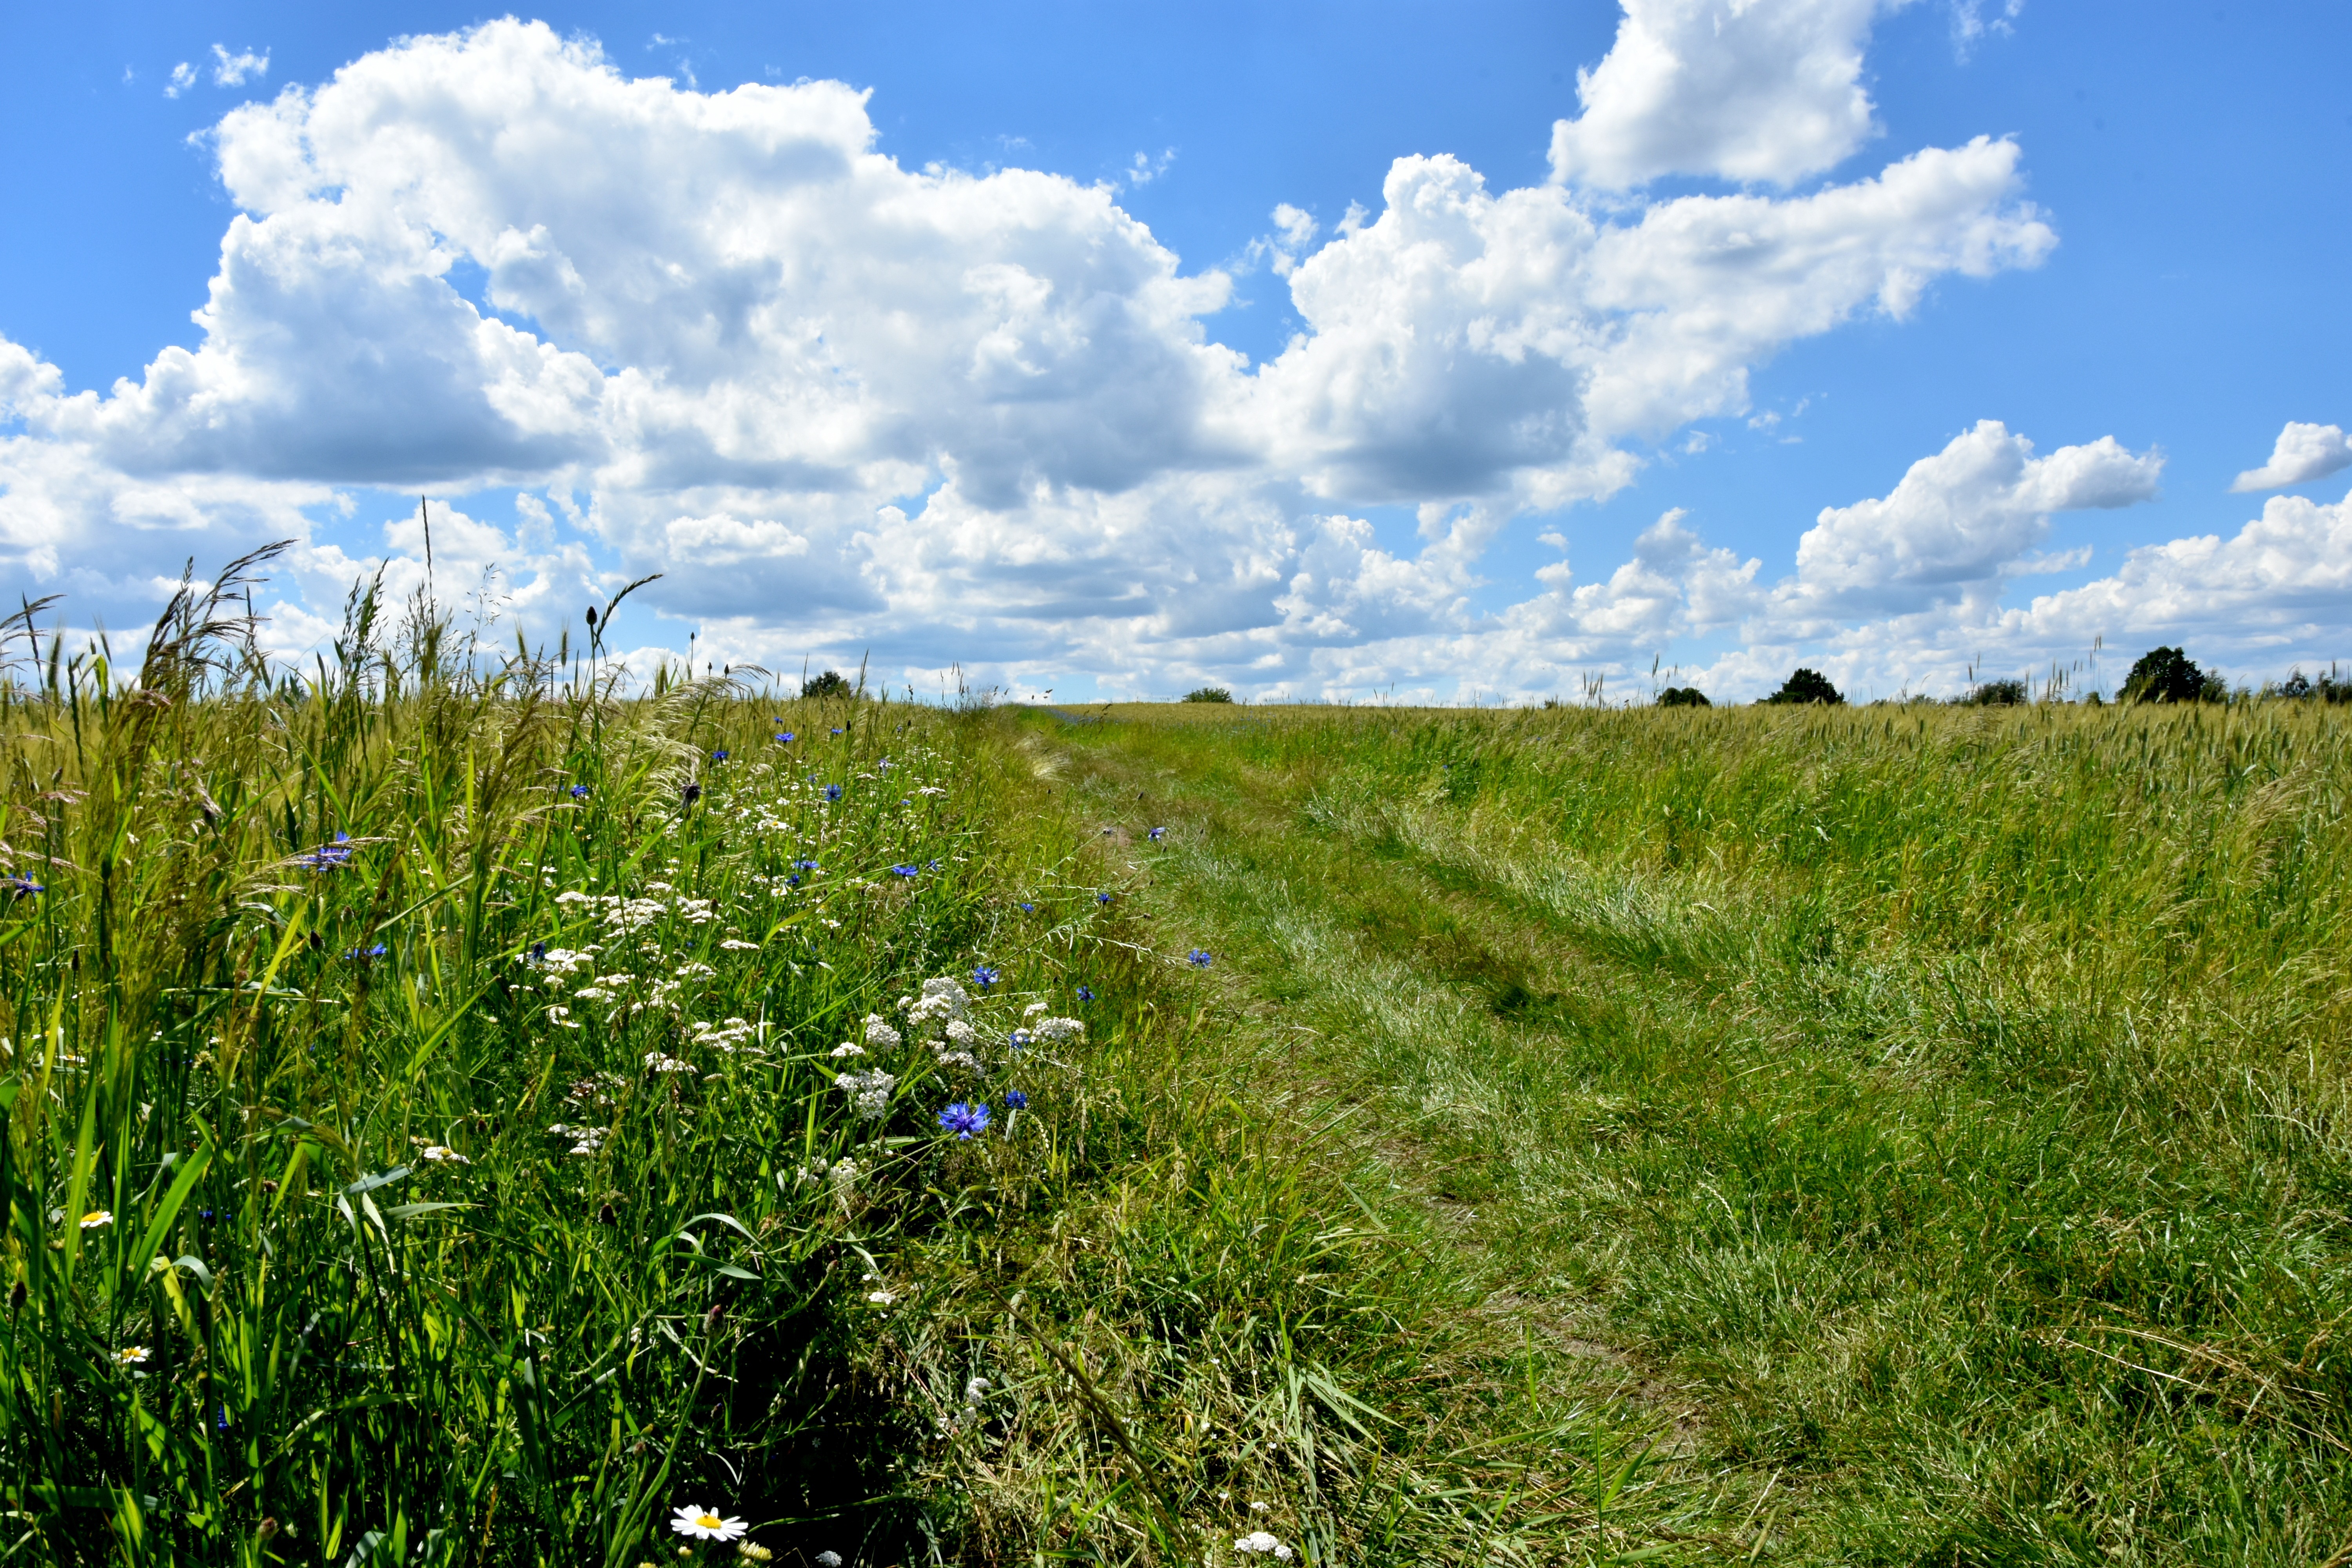
landscape, nature, grass, horizon, mountain, sky, field, meadow, prairie, hill, flower, view, crop, pasture, scenery, holiday, agriculture, plain, wildflower, grassland, vegetation, poland, wetland, plateau, beauty, way, habitat, ecosystem, wandering, steppe, the path, rural area, natural environment, geographical feature, grass family, ecoregion